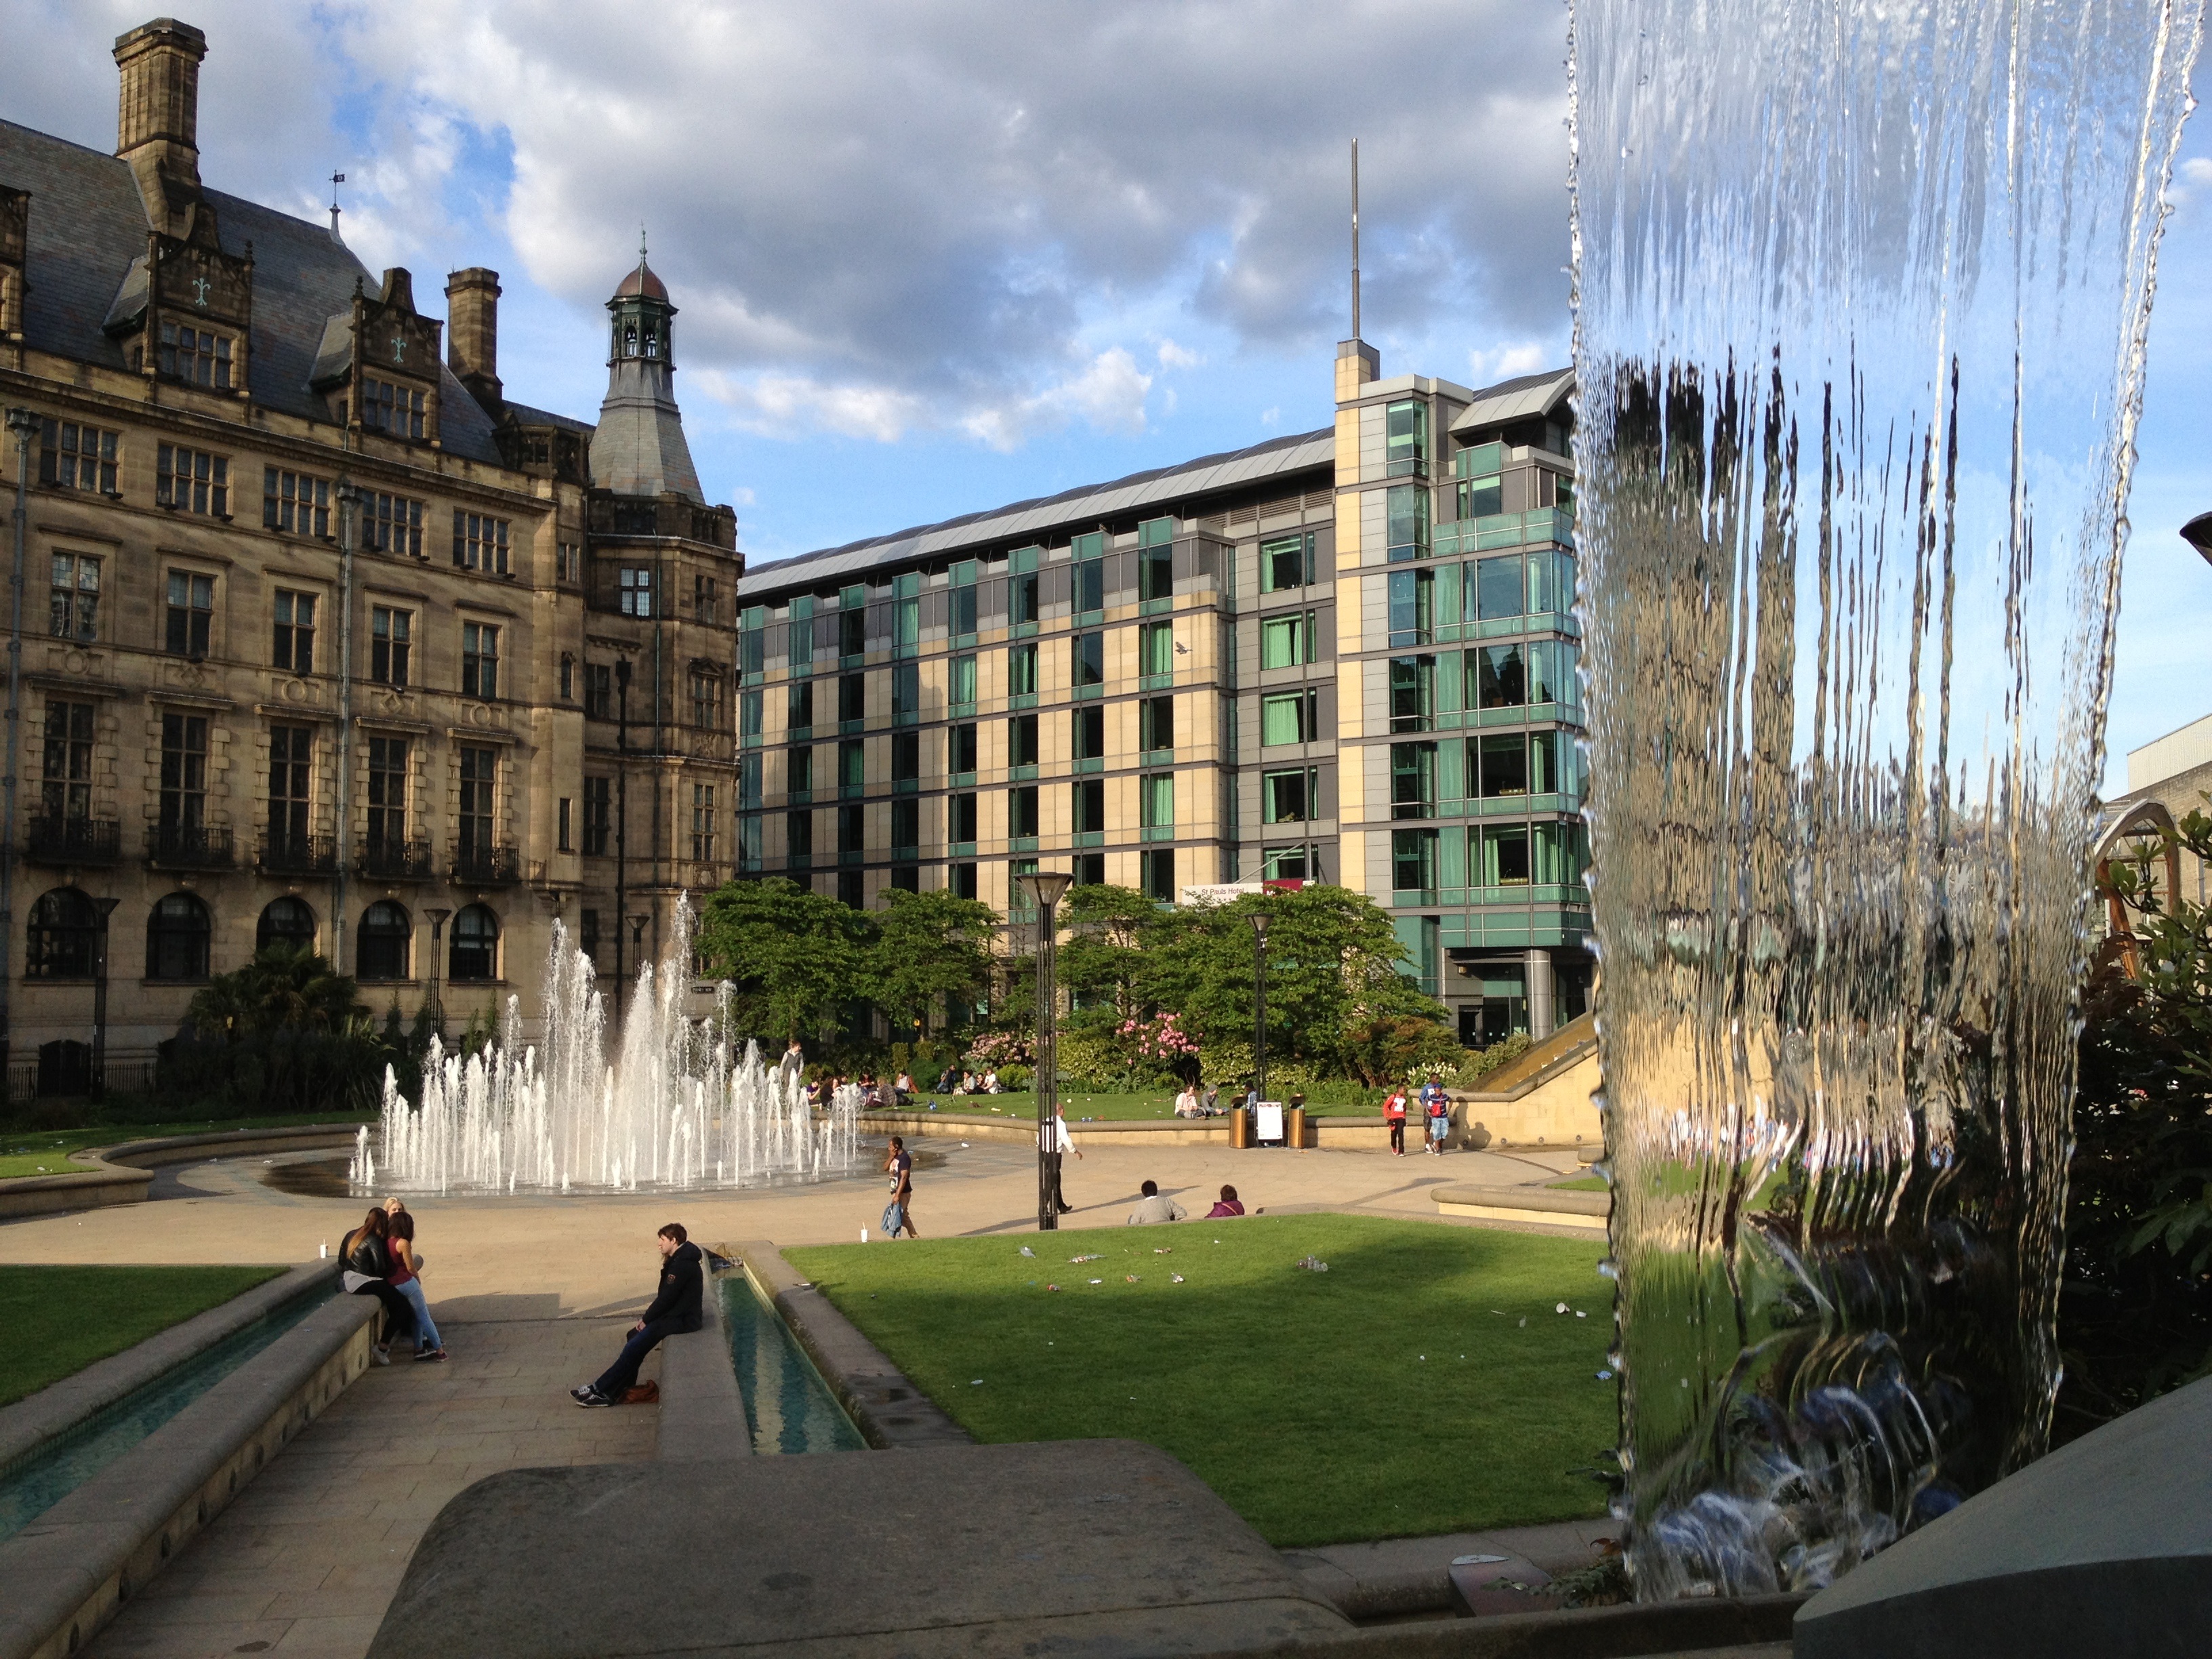
water, architecture, town, building, chateau, palace, city, cityscape, downtown, plaza, park, landmark, facade, old building, waterway, tower block, england, fountain, town square, kingdom, sheffield, estate, neighbourhood, urban area